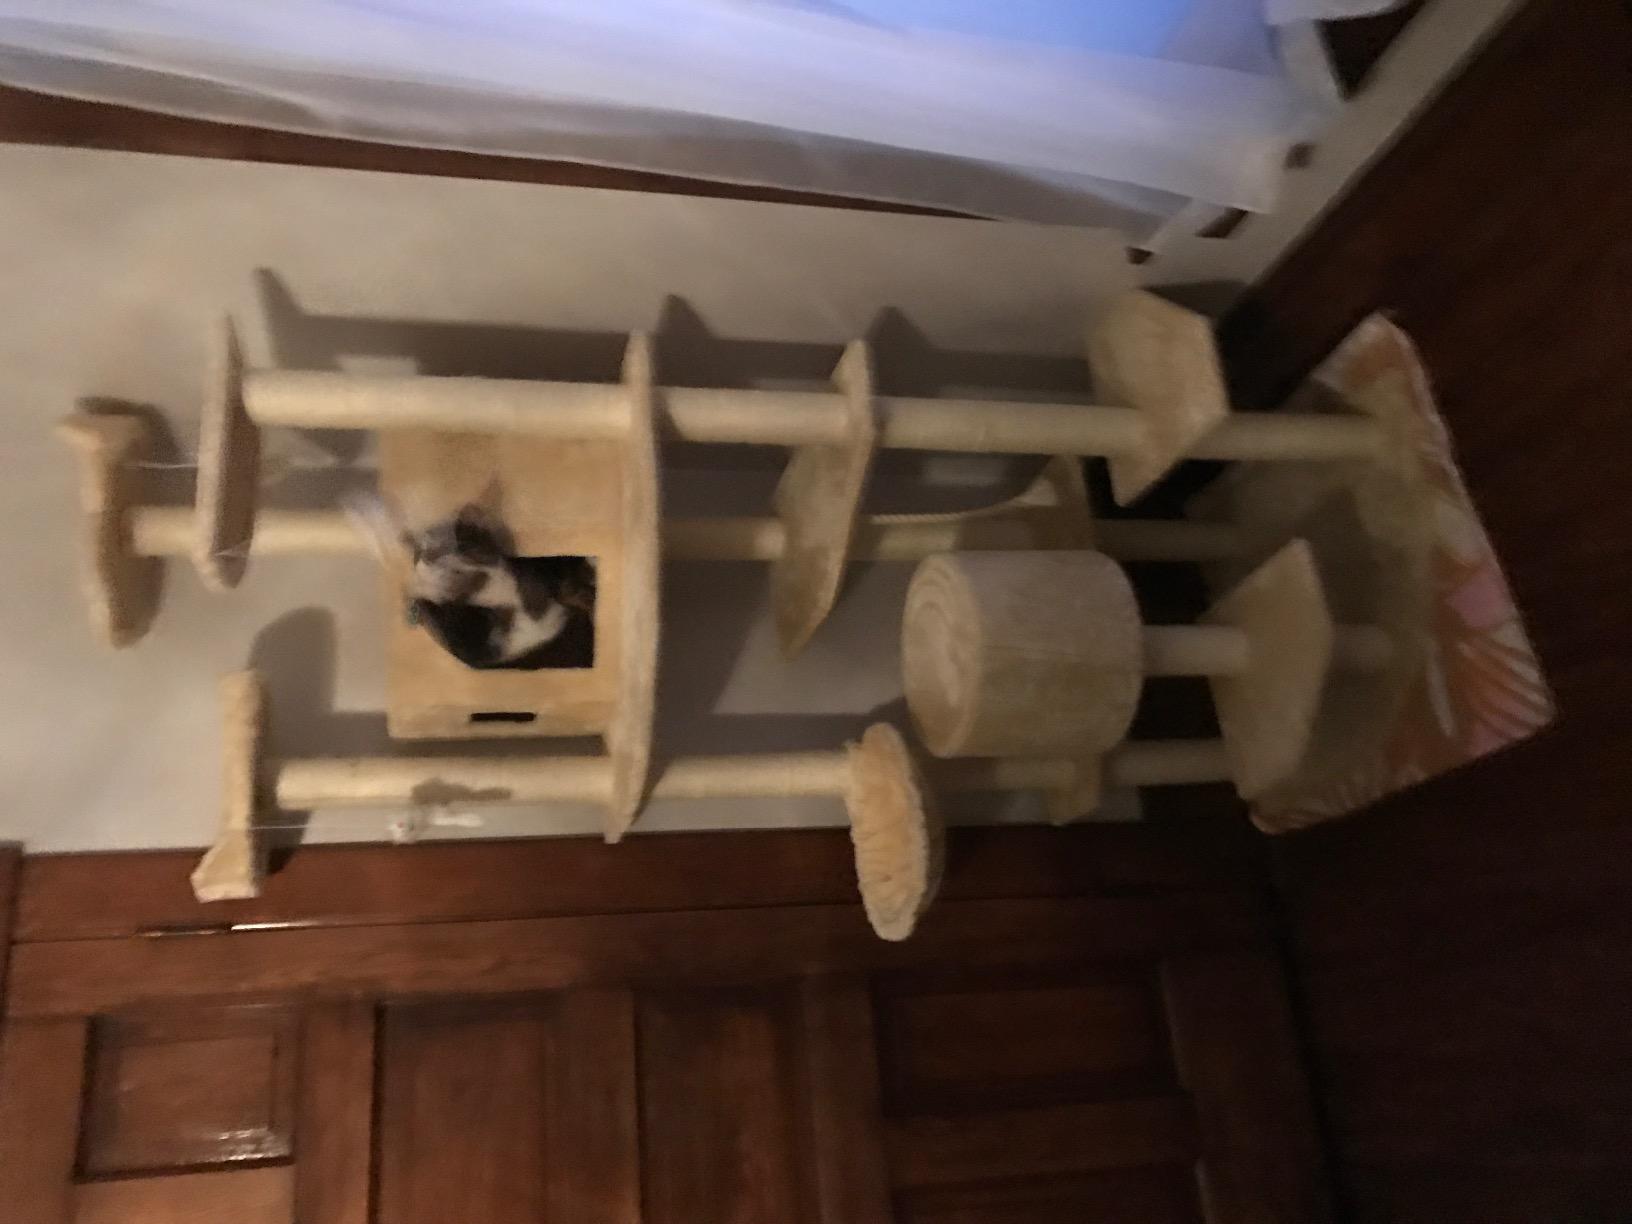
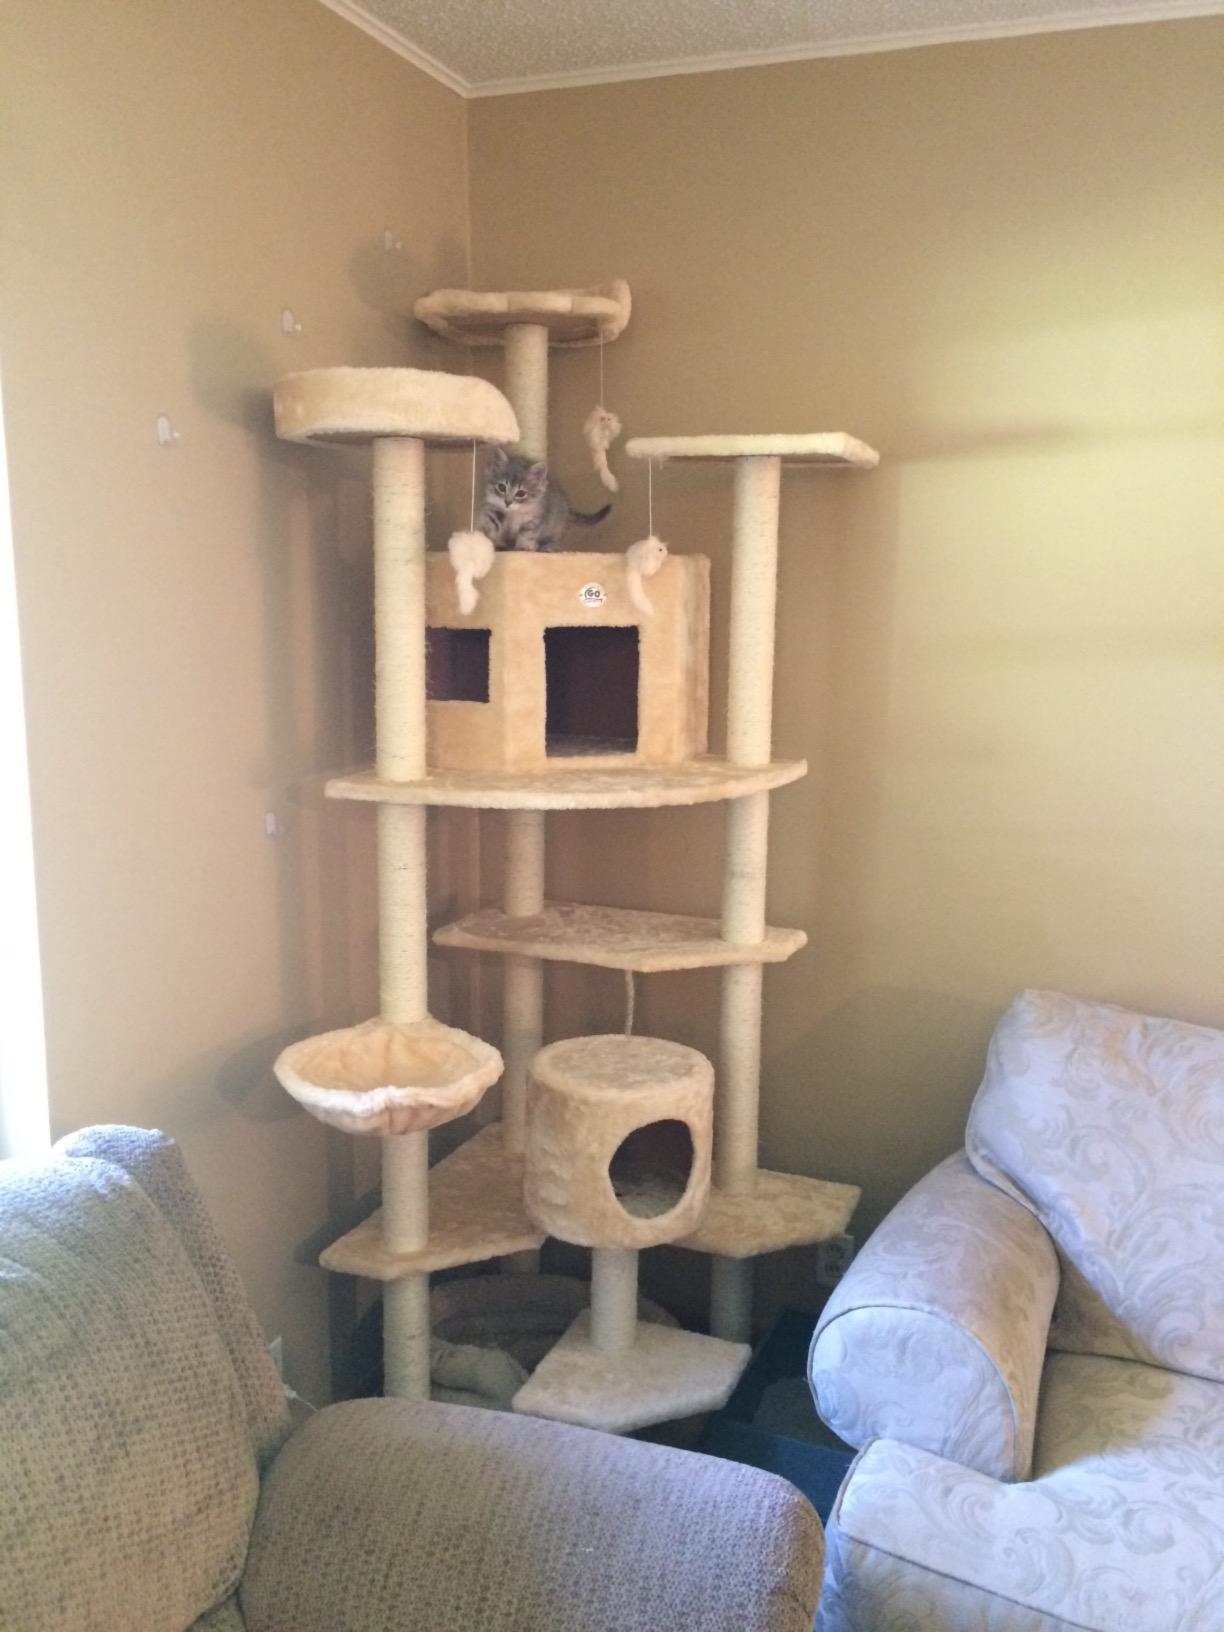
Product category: items_cat tree
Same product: yes